Nangang Software Park

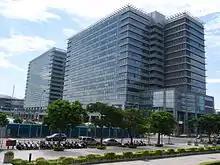
Nankang Software Park, Phase III

Wired Magazine profiled the Nangang Software Park in 2000, when it named Taipei City the Number 1 Digital City in Asia (No. 8 in the World). In the article, it sited NKSP as one of the primary reasons for Taipei City's strong rating. The Software Park has also been profiled in Harvard Business Review, Scientific American, and Business Today (Taiwan). In 2005, the Nangang Software Park was named one of the three Intelligent Buildings of the Year by the Intelligence Community Forum (New York, NY, USA). In 2008, the Economist Intelligent Unit ranked the Nangang Software Park as the top rated software park across four categories among a select group of Asian Software Parks. NKSP is highly regarded for the annual production it adds to the economy each year, the strength of the companies in its incubator centers, and the mixture of local and international clients. In 2007, the park contributed around US$6 billion in production annually and employed approximately 14,000 people. It is estimated that with the inclusion of Phase III the Park's production will increase to approximately US$28 billion and employ over 28,000 technology workers.